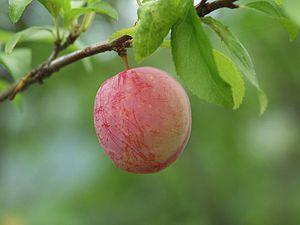
La prune est un fruit à noyau, à chair comestible sucrée et juteuse. Elle est produite par certaines espèces d'arbres classées dans le genre botanique Prunus. En français, la « prune » fait principalement référence aux prunes européennes comme la reine-claude, les mirabelles, les quetsches ou encore le pruneau d'Agen qui poussent toutes sur des arbres issus du Prunier domestique et surtout du Prunier de Damas. Il y a aussi des variétés de prunes américano-japonaises, souvent hybridées avec une espèce asiatique, le Prunier japonais. Les efforts des horticulteurs ont ainsi permis d'obtenir plus de 400 variétés de prunes de par le monde.
Prunus salicina, le prunier japonais, est une espèce de petit arbre caduc originaire de Chine et poussant aussi en Corée et au Japon. Il est cultivé pour ses fruits consommés frais.